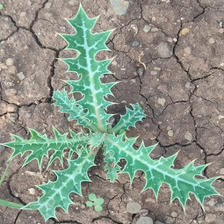
Weed species: Bilayat_(Mexicana_Argemone)